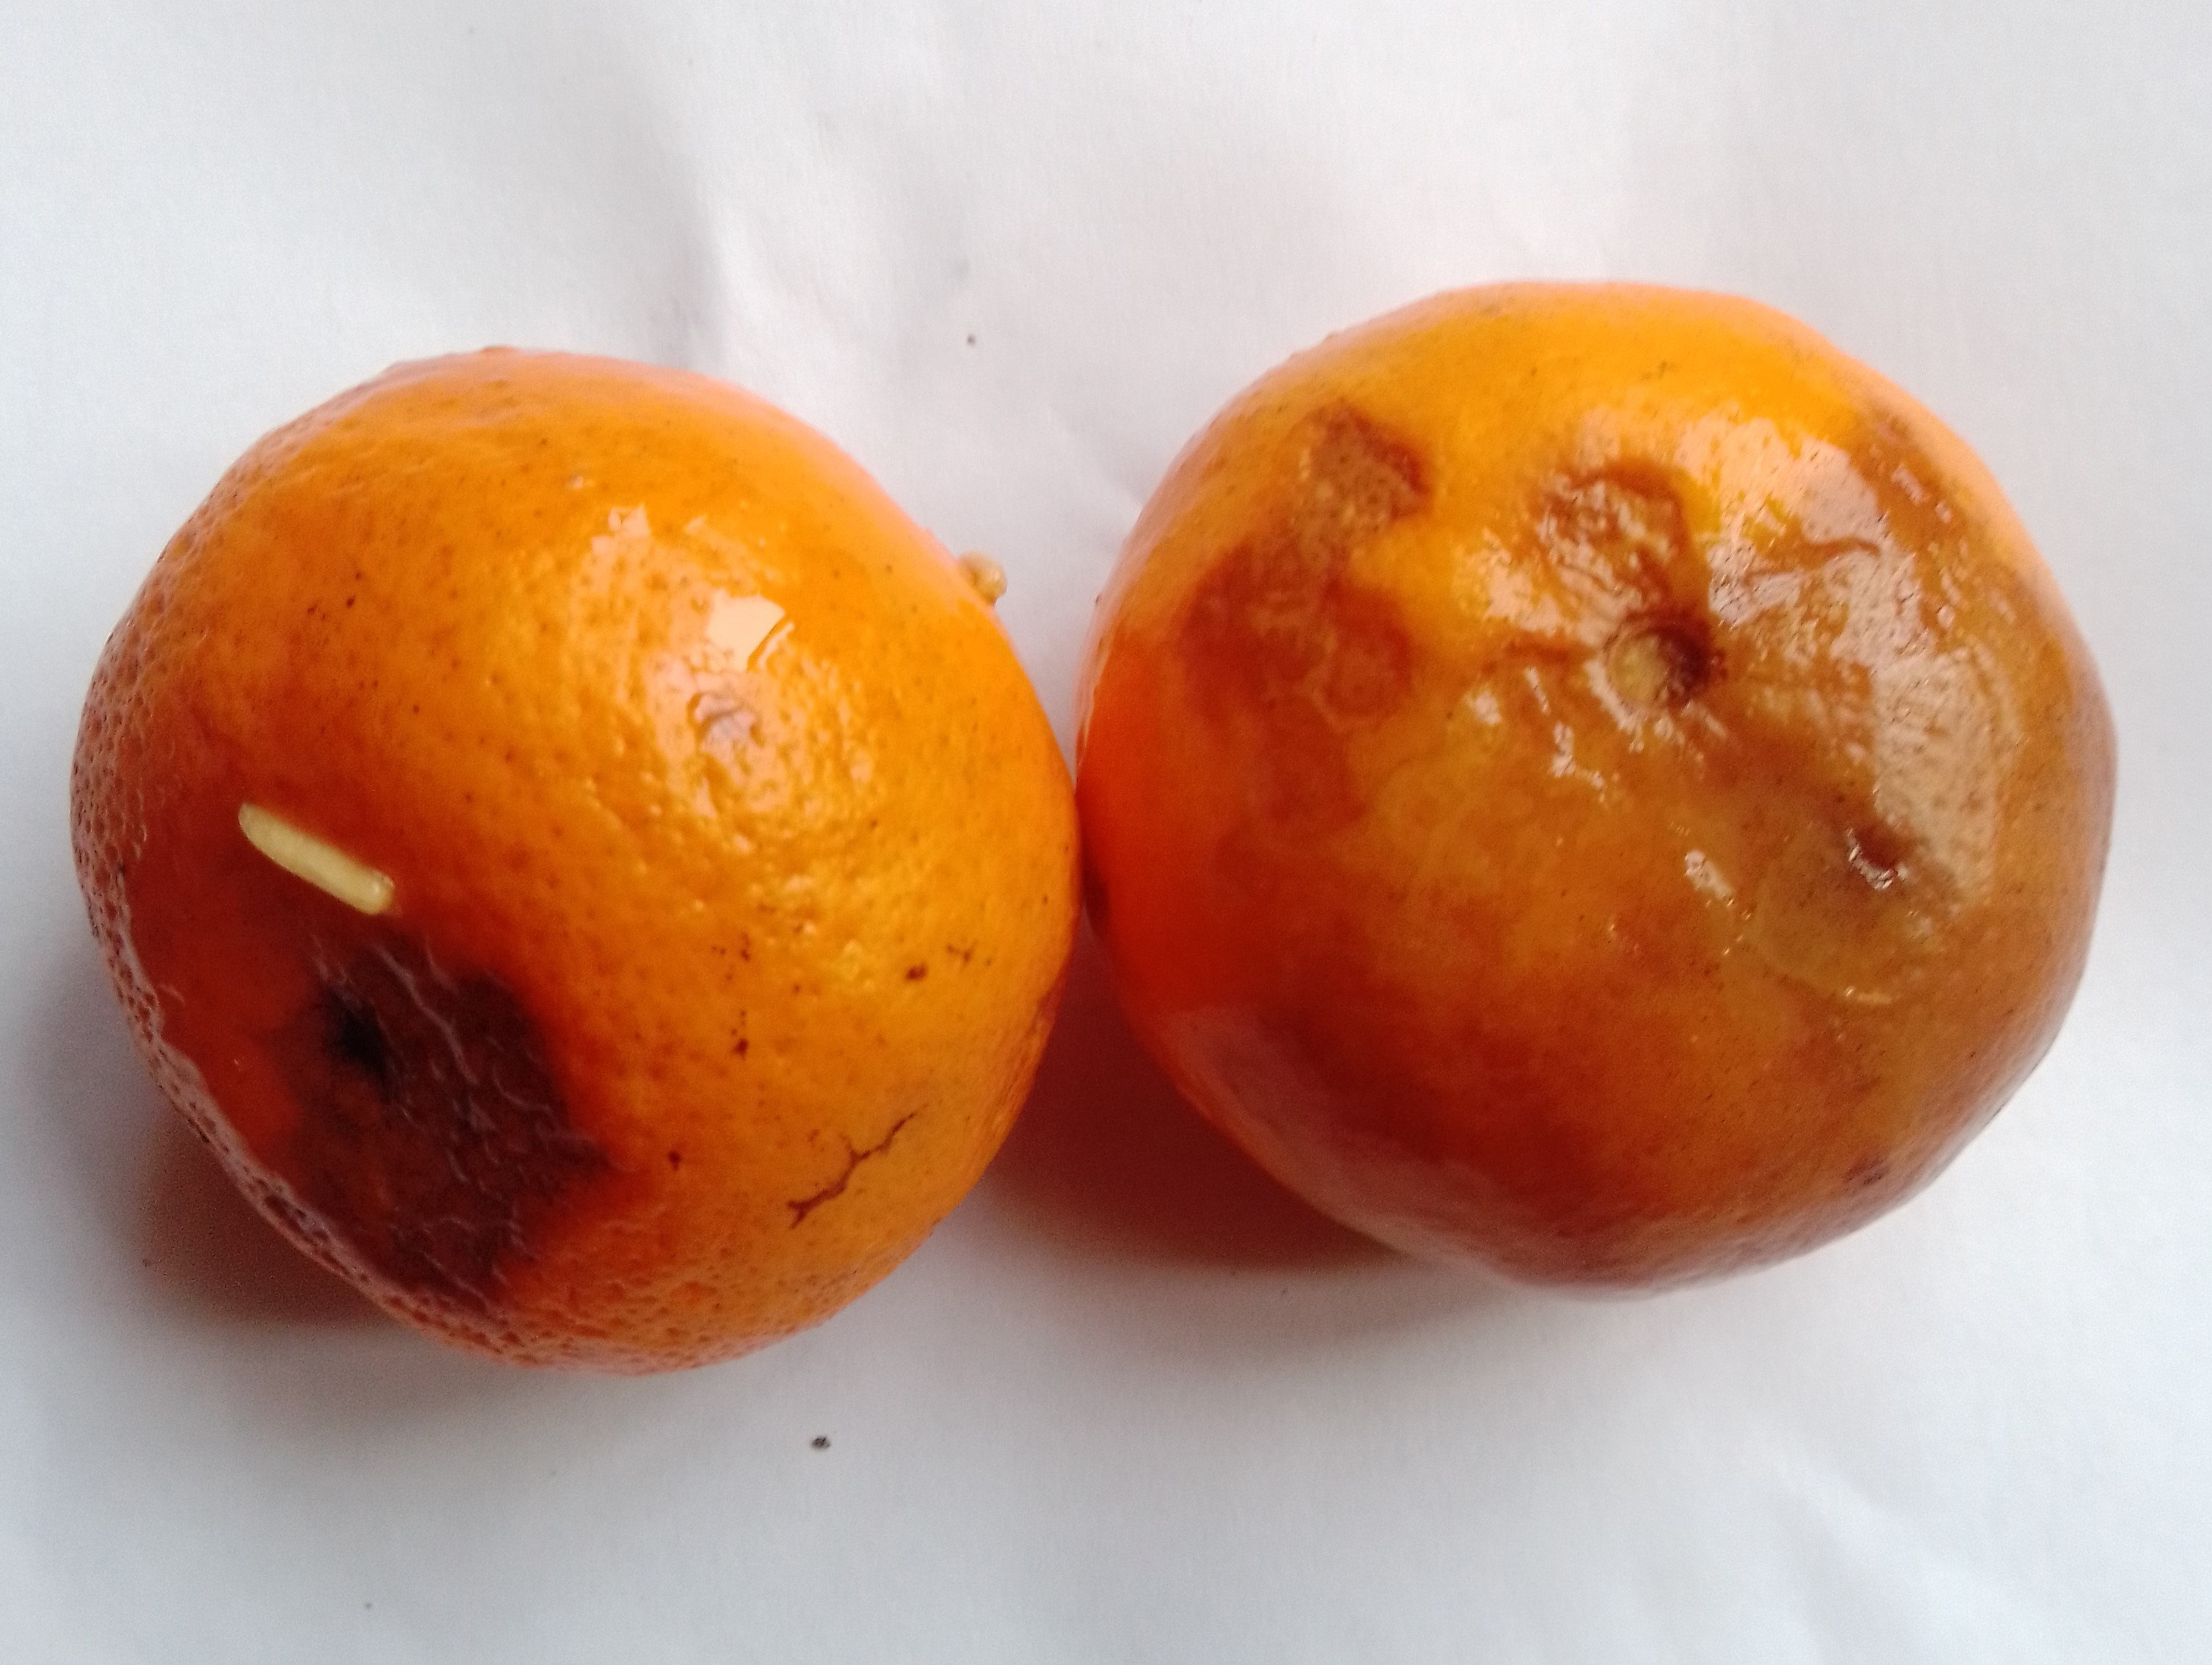
Fruit: orange
Condition: rotten